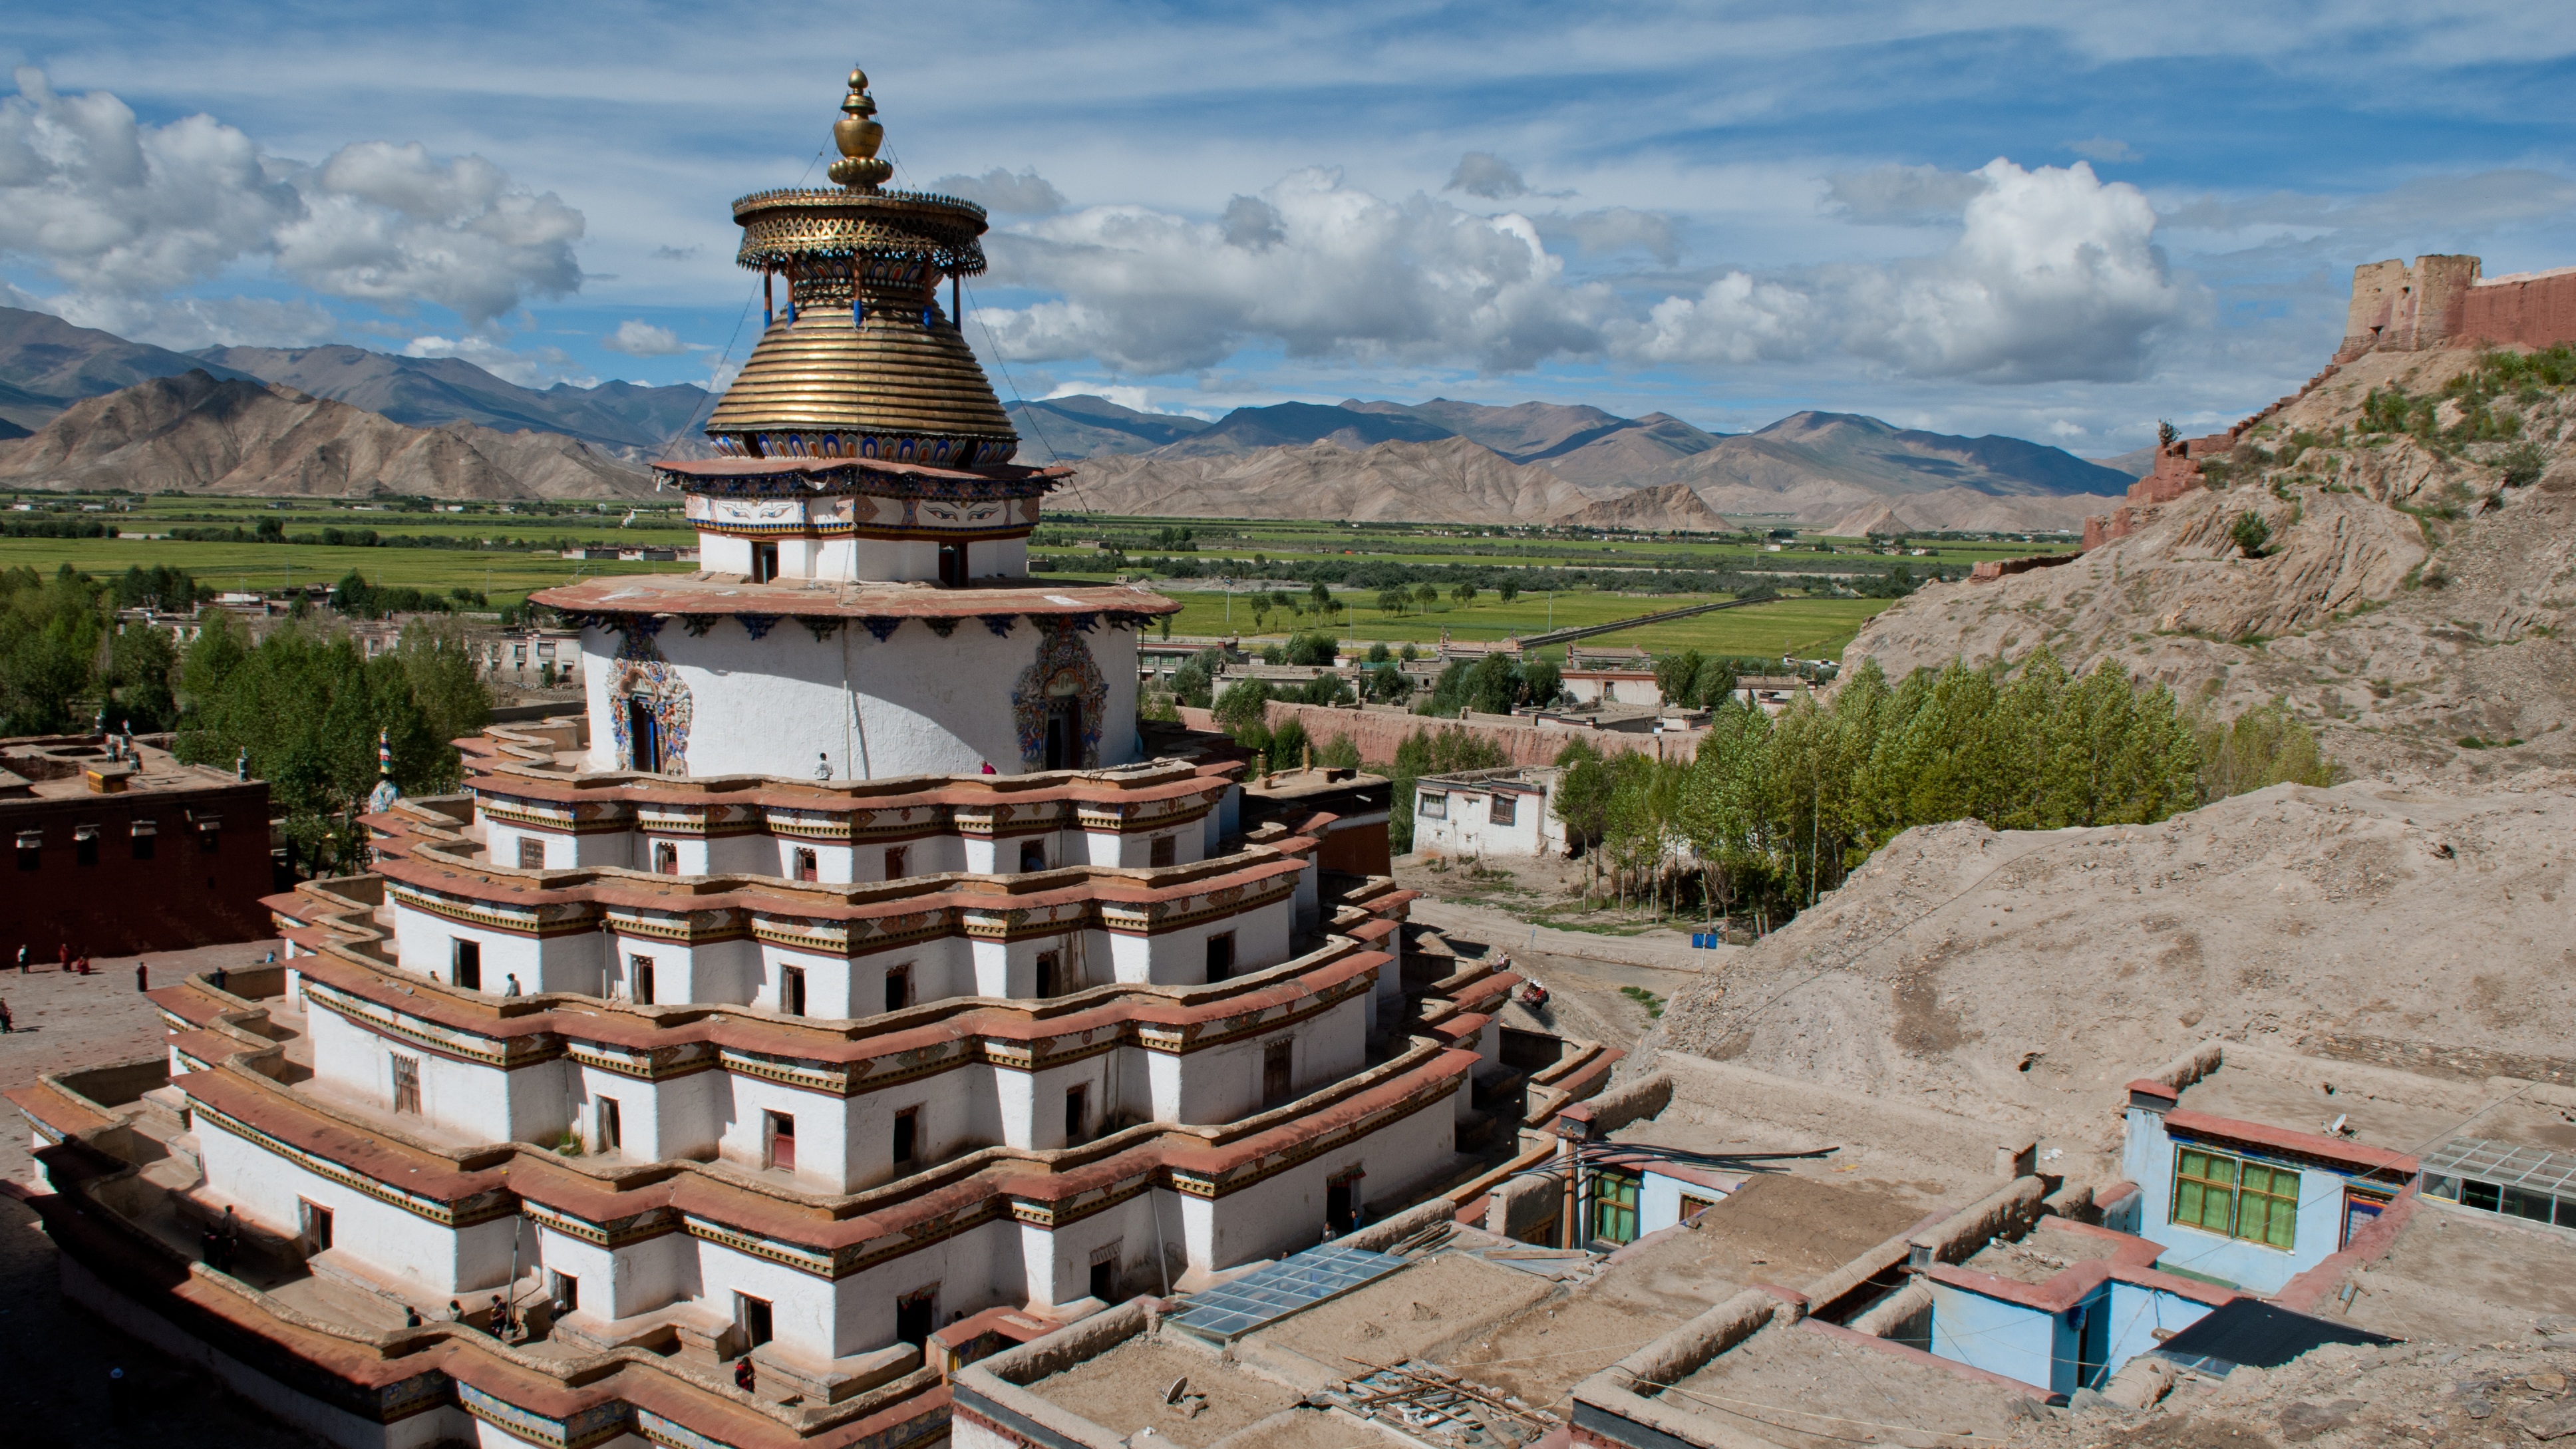
landscape, town, travel, tower, buddhism, landmark, tourism, place of worship, tibet, temple, monastery, unesco world heritage site, historic site, ancient history, gyantse